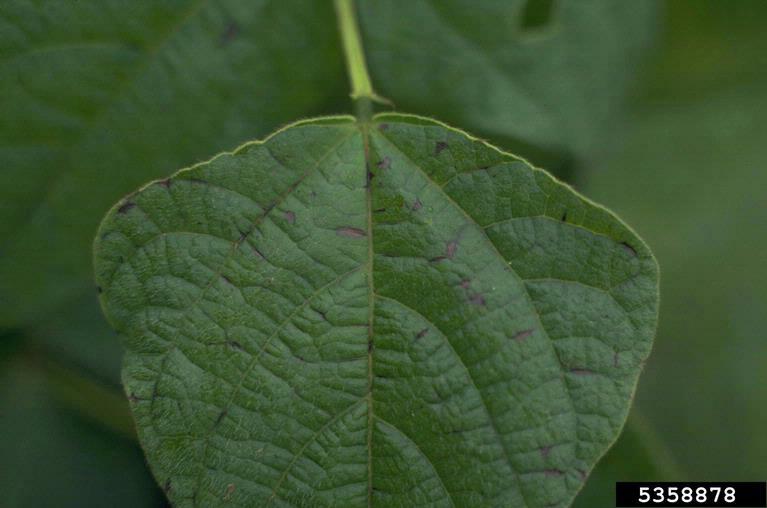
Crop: unknown
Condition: bean